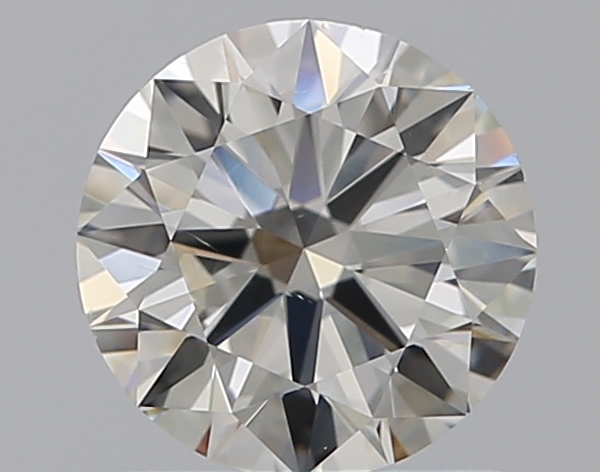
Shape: round
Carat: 1
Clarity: VS1
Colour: I
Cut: EX
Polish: EX
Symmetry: EX
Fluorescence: N
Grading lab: GIA
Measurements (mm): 6.43 x 6.46 x 3.89